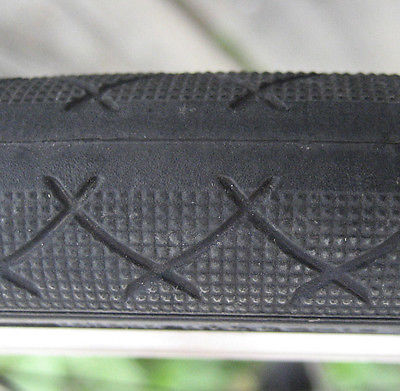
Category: bicycle